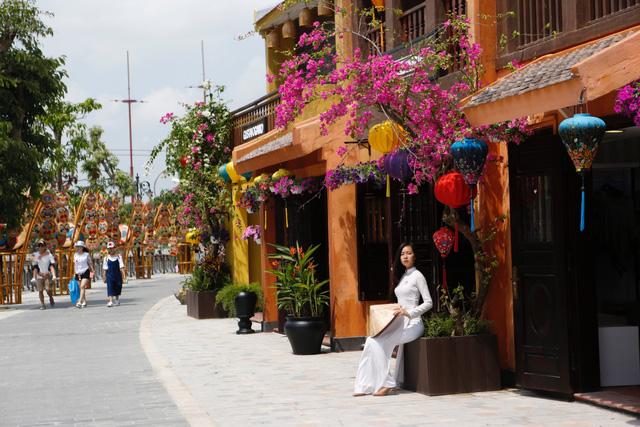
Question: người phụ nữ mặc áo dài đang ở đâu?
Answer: đang ngồi cạnh một cây hoa giấy